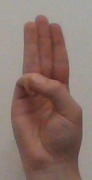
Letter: thaa